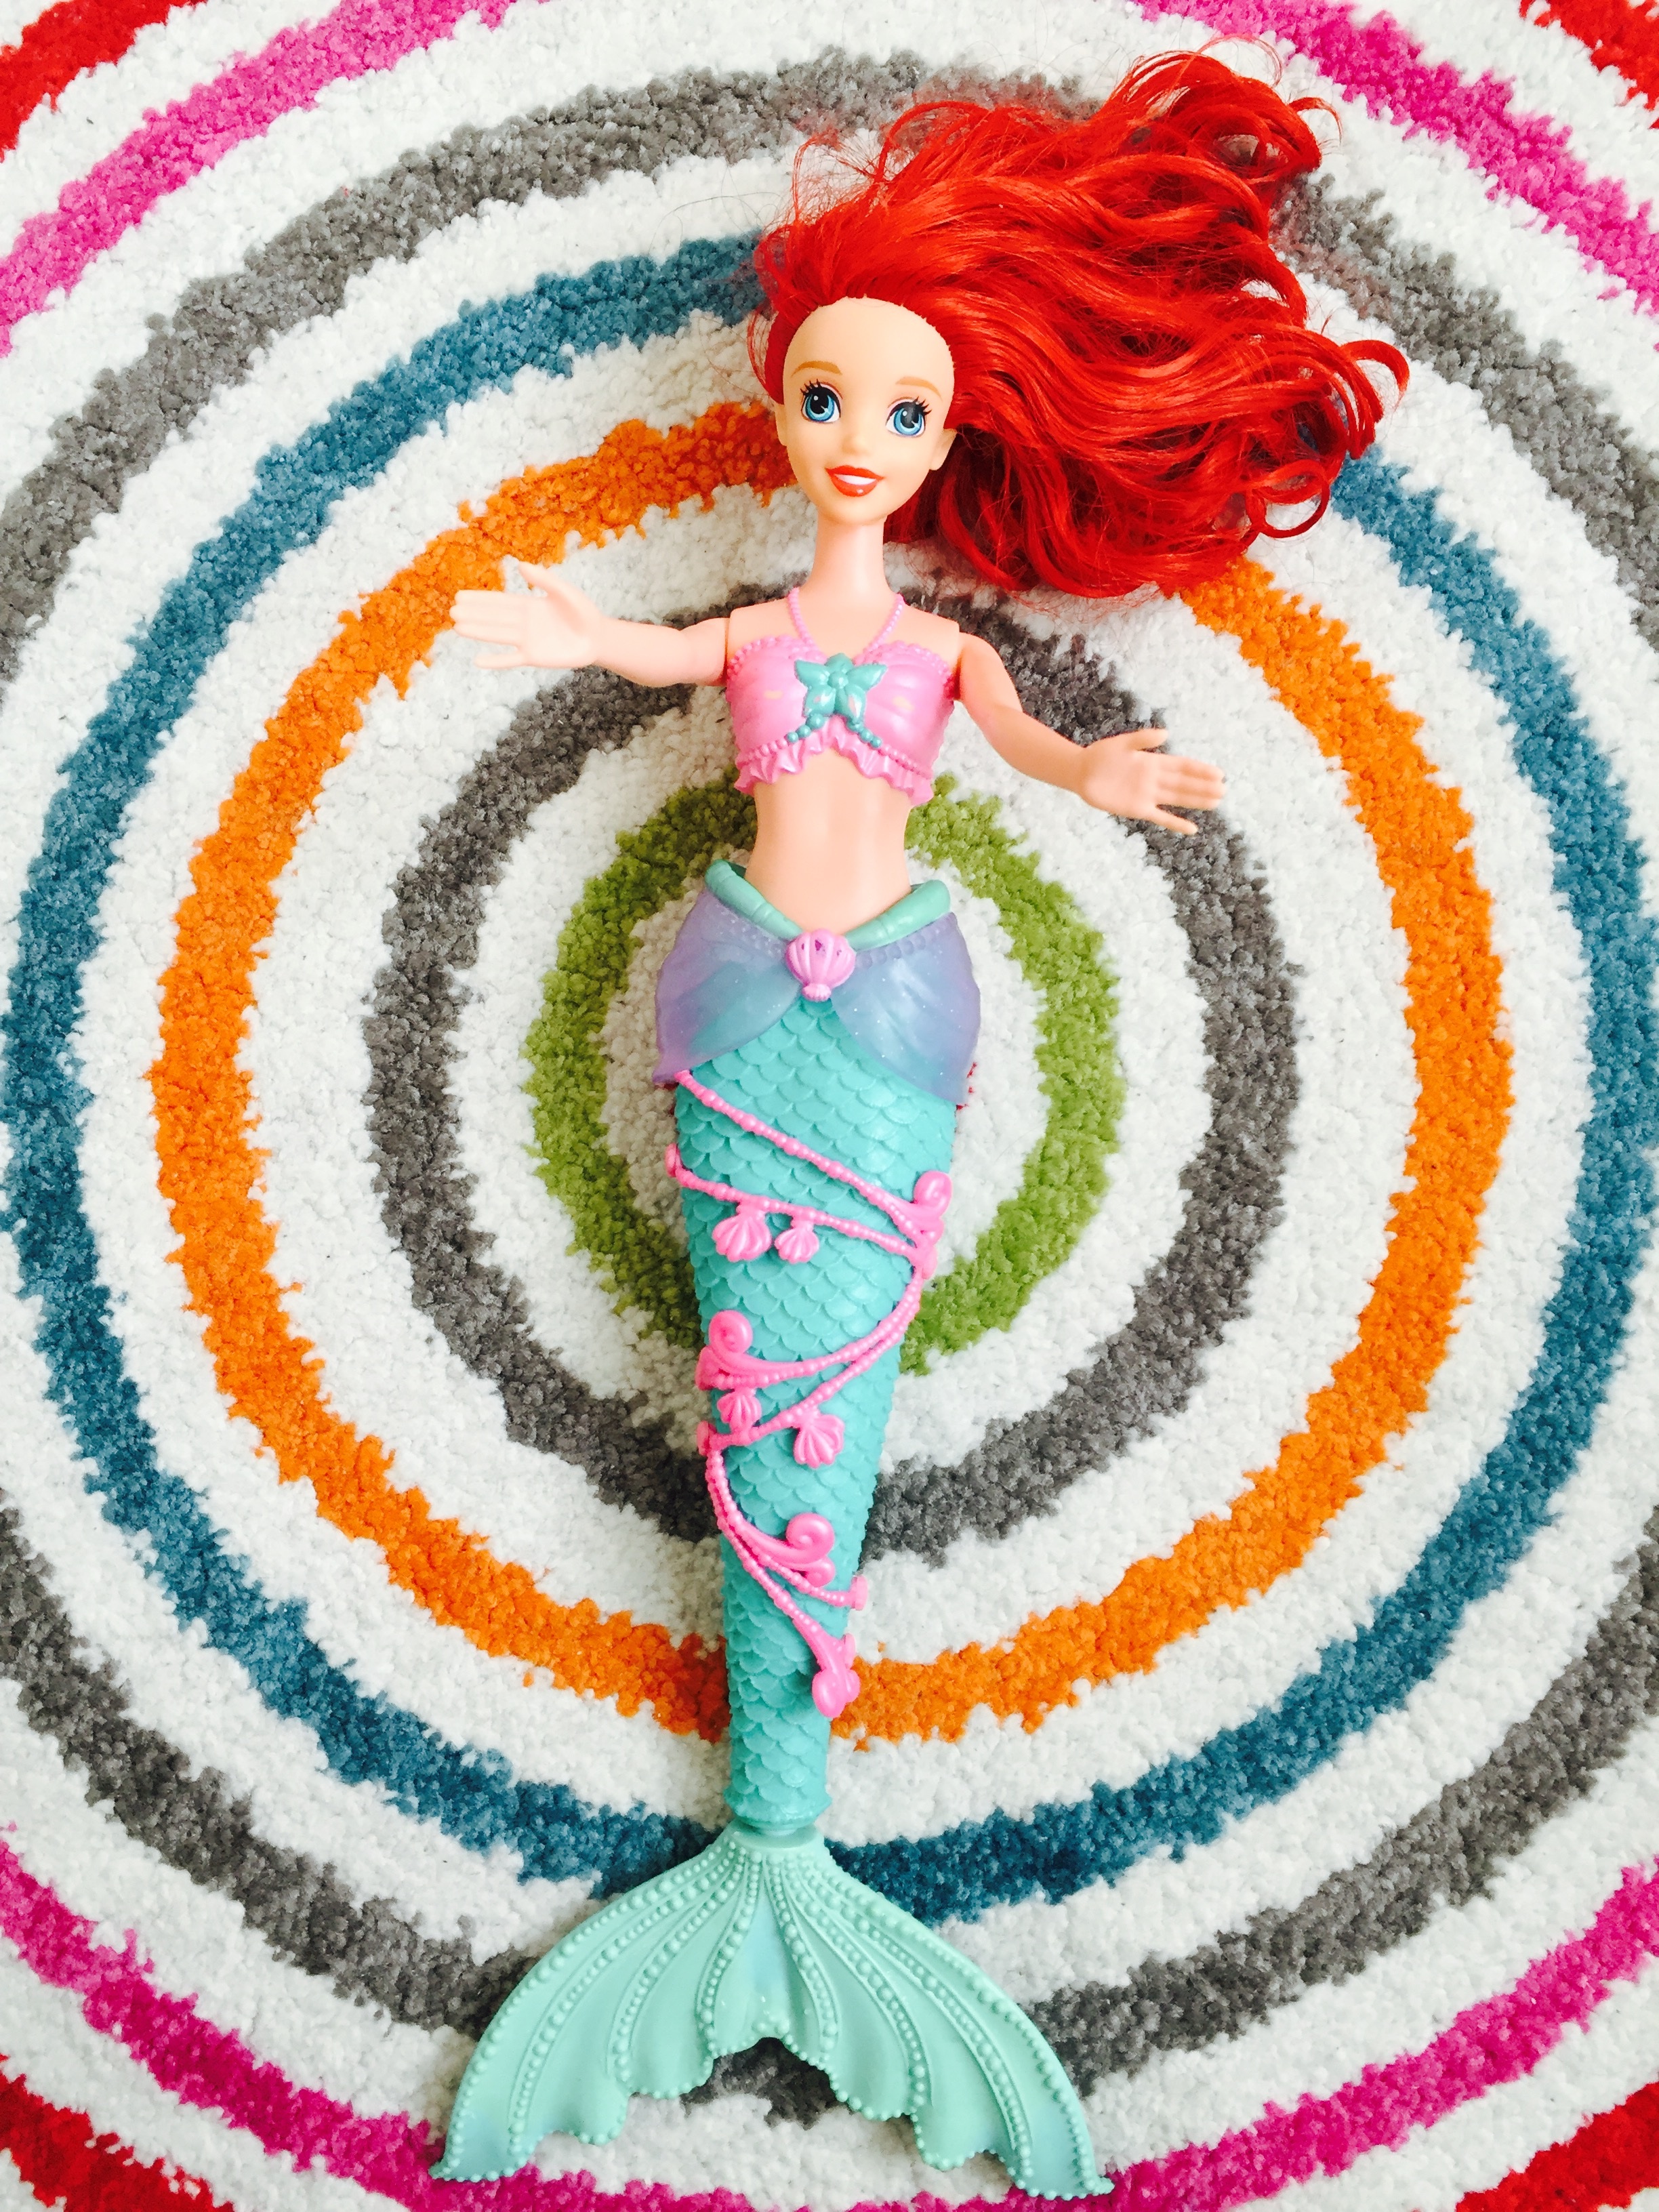
food, dessert, toy, cake, birthday cake, doll, toys, ariel, mermaid, baked goods, torte, cake decorating